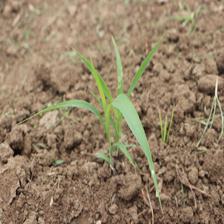
Label: Sorghum